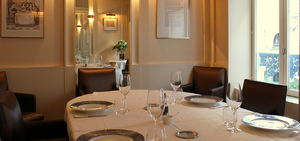
Prix littéraire Renaudot au Drouant par antoine westermann à paris
Drouant est un célèbre grand restaurant parisien fondé en 1880 par Charles Drouant. Il est situé au 16-18, place Gaillon, dans le 2ᵉ arrondissement, dans le quartier de l'Opéra Garnier. Le restaurant Drouant accueille mensuellement depuis 1914 les jurés du prix Goncourt et depuis 1926 ceux du prix Renaudot. Les cuisines du restaurant sont dirigées par le chef Émile Cotte.